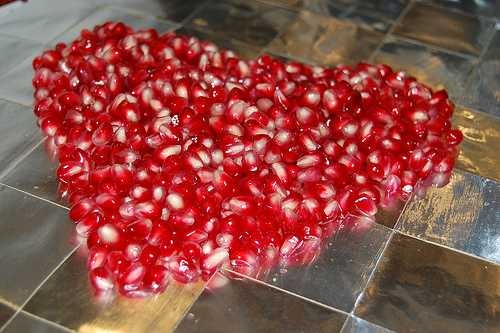
Label: Pomegranate